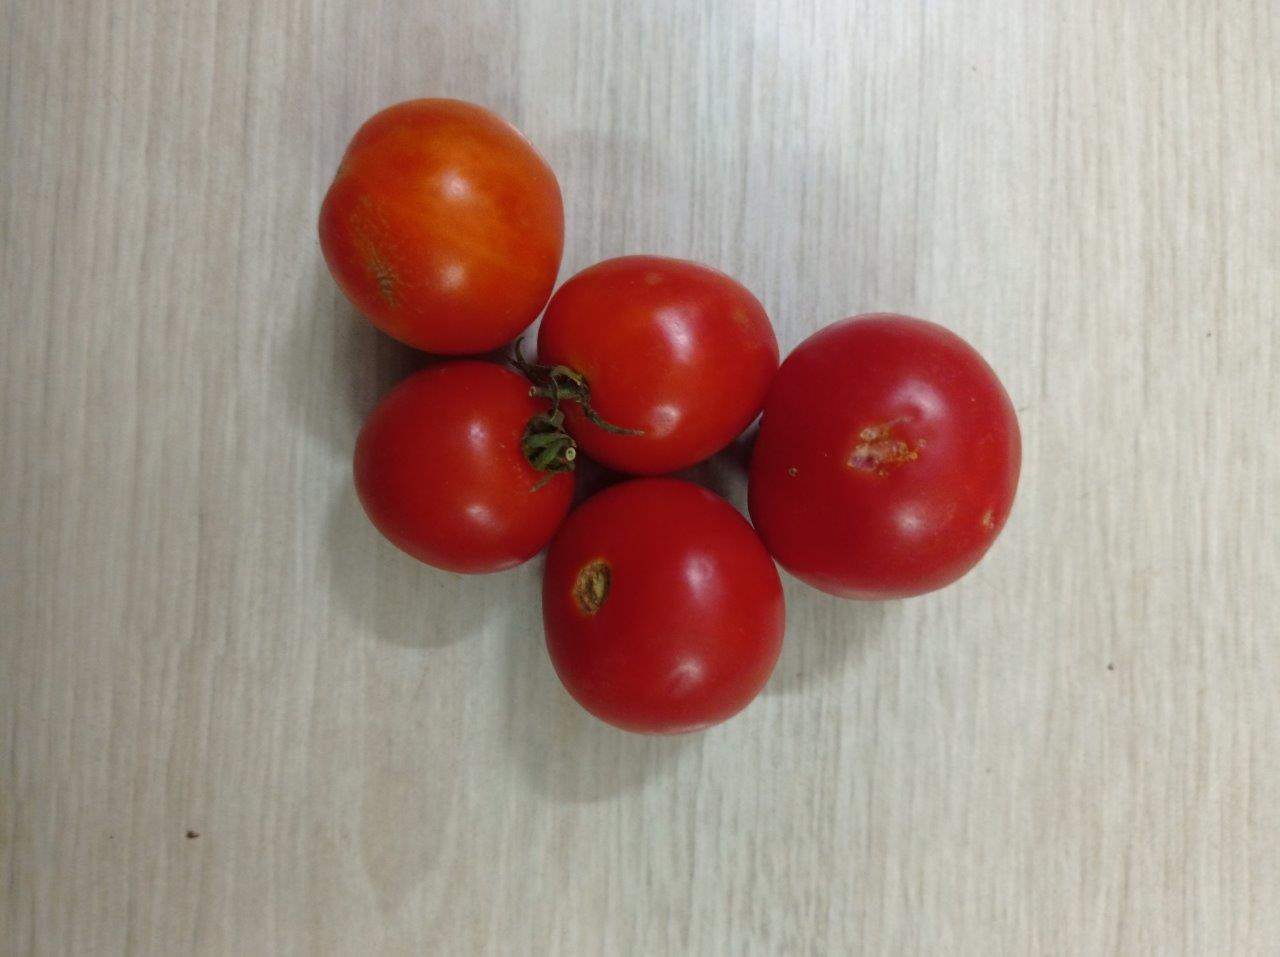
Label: Fresh